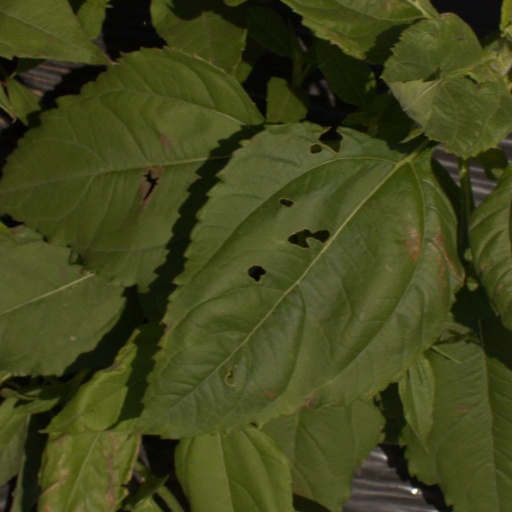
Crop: Jerusalem artichoke